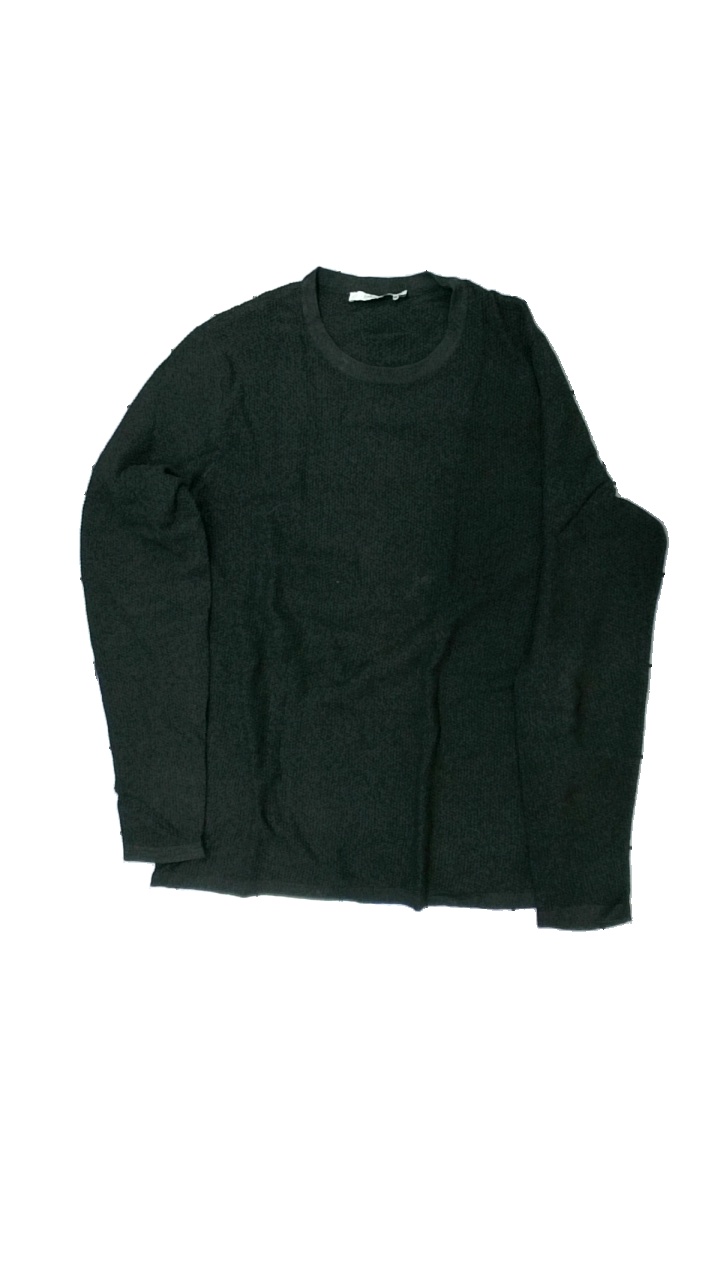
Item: Sweater (Men)
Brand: Jack And Jones
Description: sweater
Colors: Green
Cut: C-collar
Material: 100% bomull
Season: All
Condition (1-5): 4
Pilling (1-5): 4
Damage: smuts fläckar
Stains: Minor
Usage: Export
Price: <50